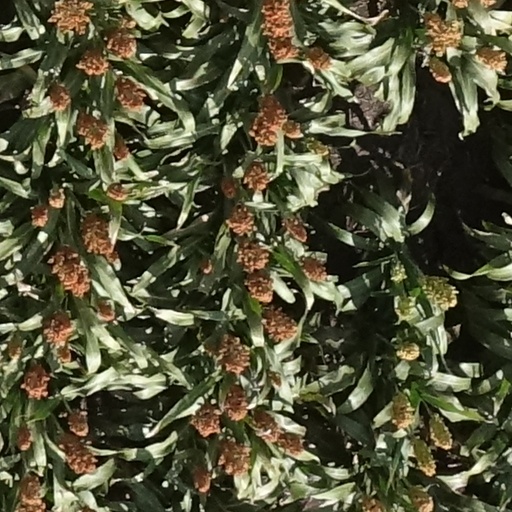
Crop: sorghum